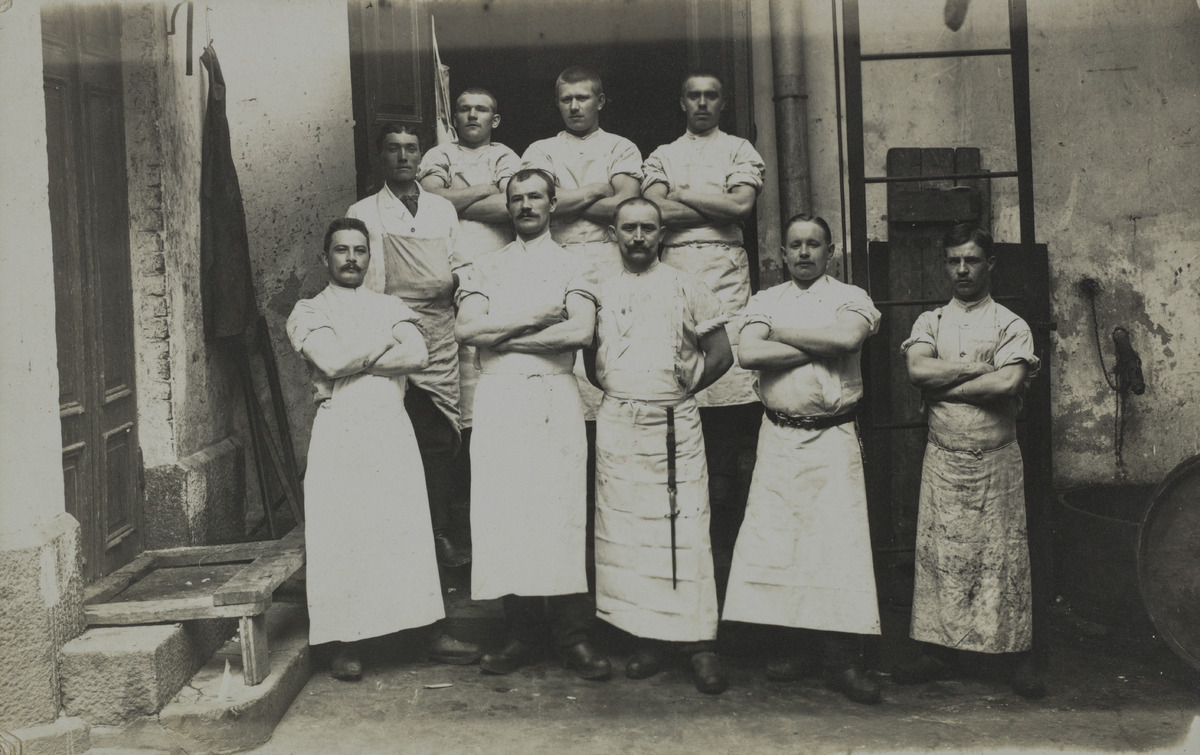
Lihamyymälän (charkuteri, leikkelyliike) työntekijöitä työvatteissaan
sisällön kuvaus: Lihamyymälän (charkuteri, leikkelyliike) työntekijöitä työvatteissaan. Lihamyymälä sijaitsi todennäköisesti osoitteessa Itäinen Viertotie 28 (Hämeentie). mustavalkoinen
Ajankohta: kuvausaika 1910 -luku
Aiheet: työntekijät, elintarviketyöntekijät, työvaatteet